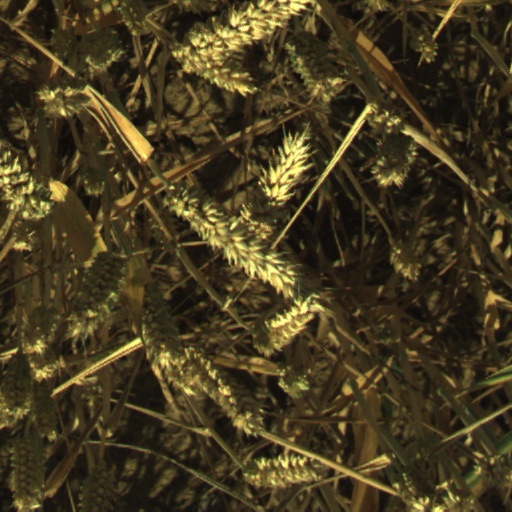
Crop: wheat